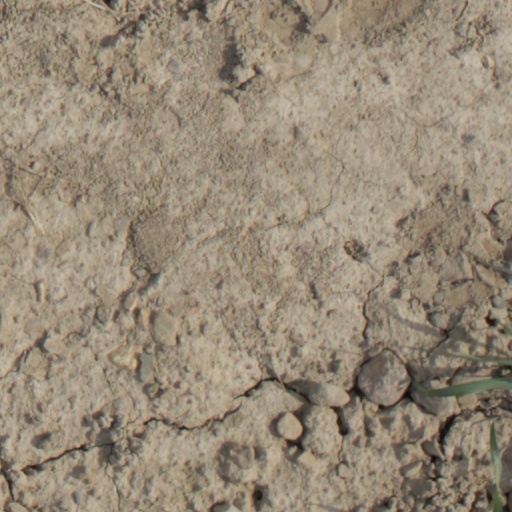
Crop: wheat